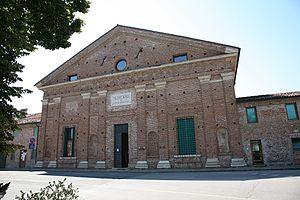
La villa Thiene est une villa veneta sise à Quinto Vicentino, dans la province de Vicence et la région Vénétie, en Italie.